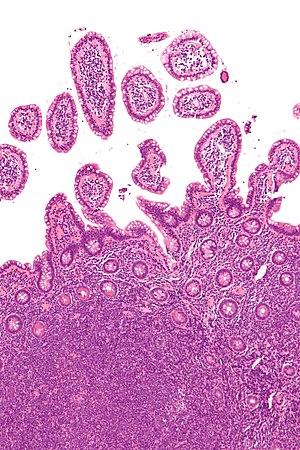
Les lymphomes non hodgkiniens sont des néoplasies développées à partir des tissus lymphoïdes, qui ne sont pas des lymphomes de Hodgkin.
Les lymphomes à cellules du manteau sont une forme de lymphome non hodgkinien. Ils sont causés par des lymphocytes B du manteau des follicules des ganglions lymphatiques.